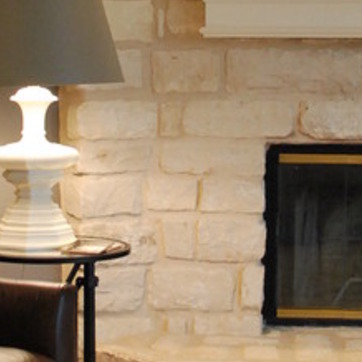
Material: brick